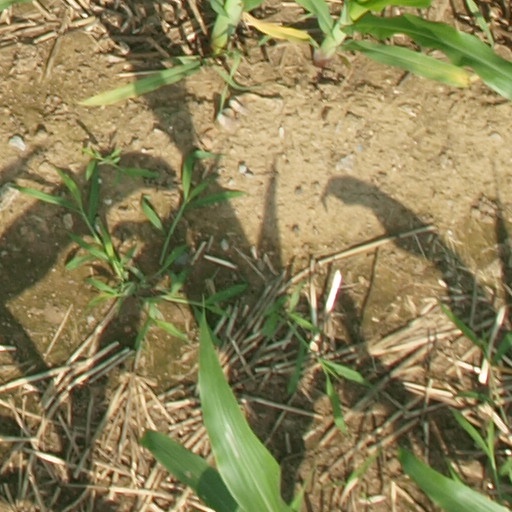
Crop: maize; corn